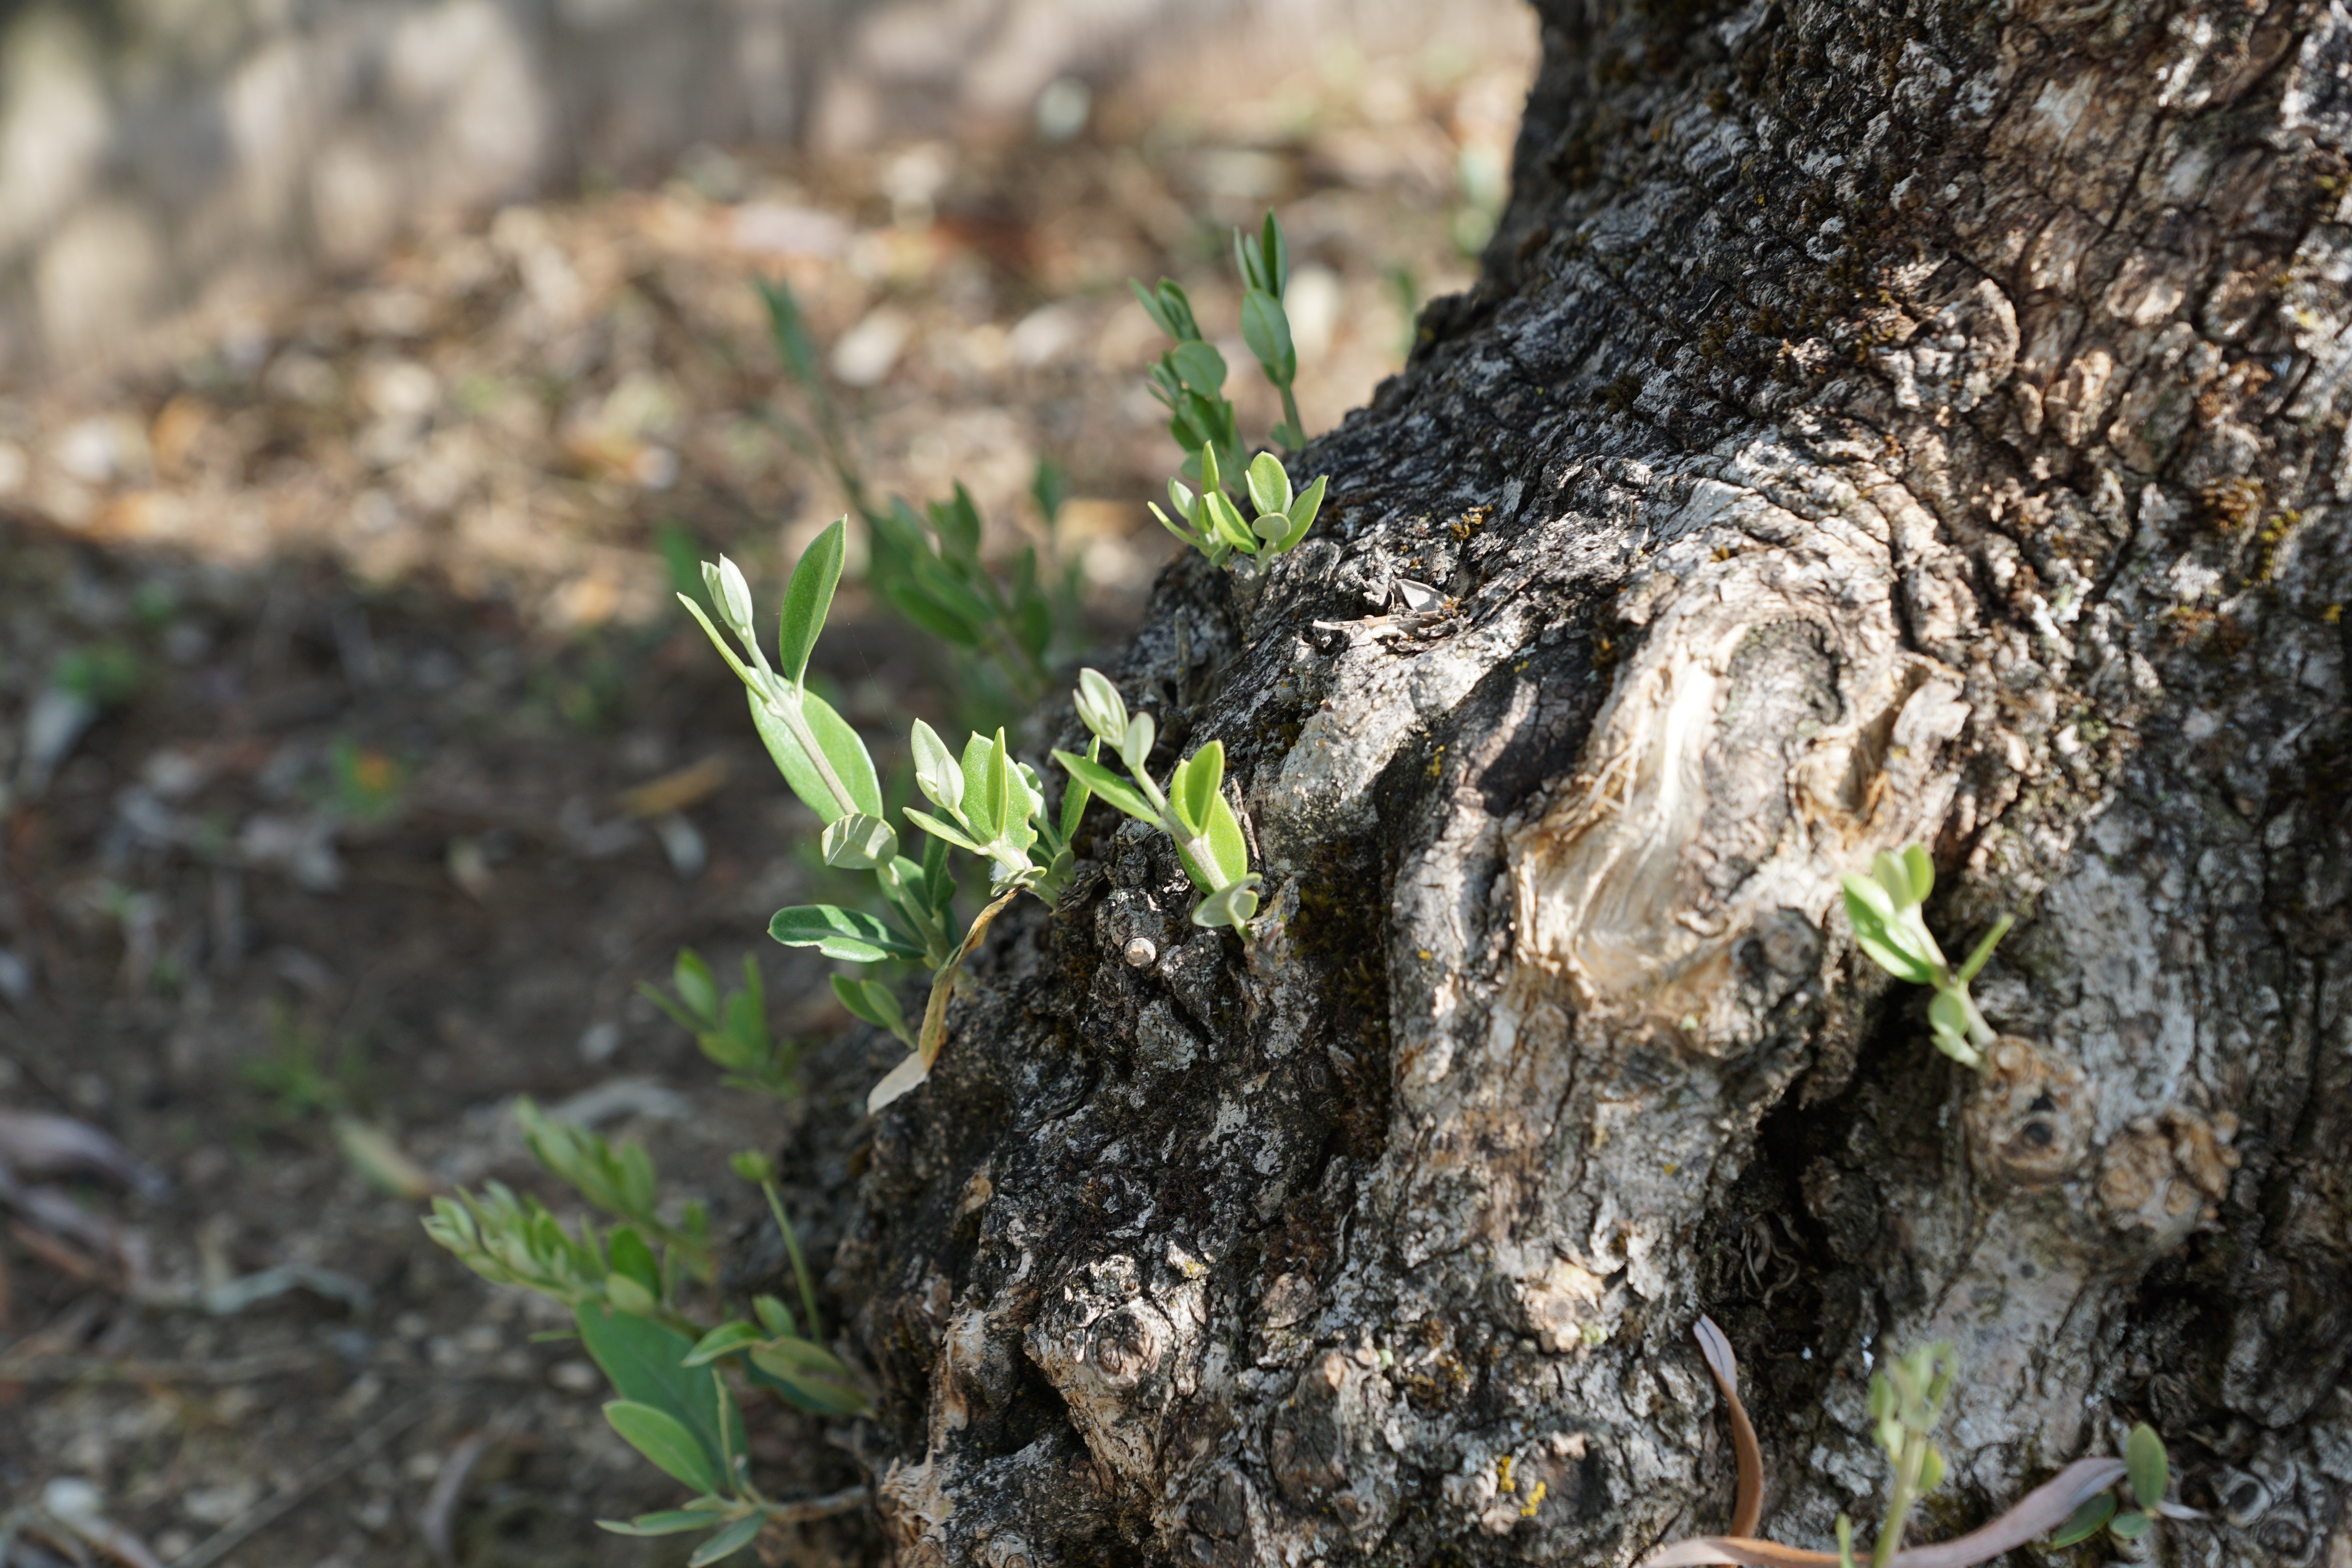
tree, nature, forest, plant, leaf, flower, trunk, wildlife, produce, soil, flora, fauna, woodland, olive tree, woody plant, land plant